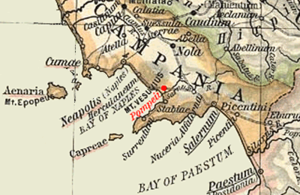
Pompeji / Vulkanudbruddet i 79 e.Kr.
Kort over Campania, med Pompeji highlightet. fra The Historical Atlas af William R. Shepherd, 1911
Pompeji er en ødelagt og delvis begravet, større romersk by nær Napoli og Caserta i den italienske Campania region, i det område som hører ind under vore dages Pompei-kommune. Byens navn var afledet af det oskiske ord pompe, ligesom drengenavnet Pompeius, der også var oskisk af oprindelse.